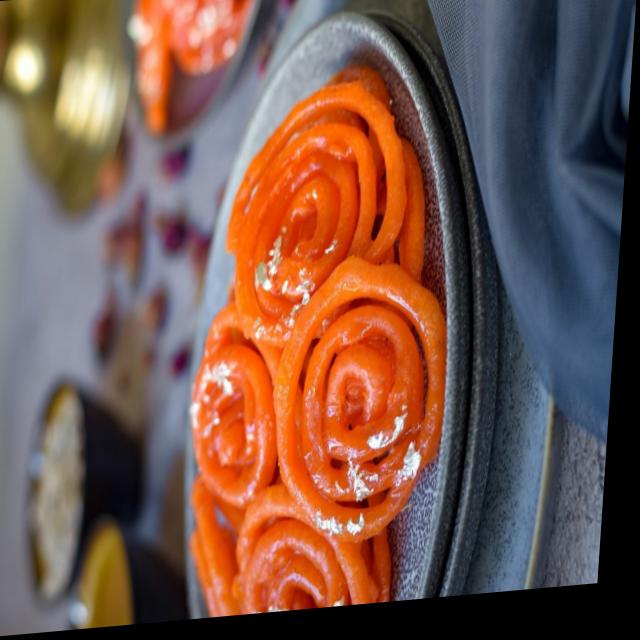
Dish: jalebi